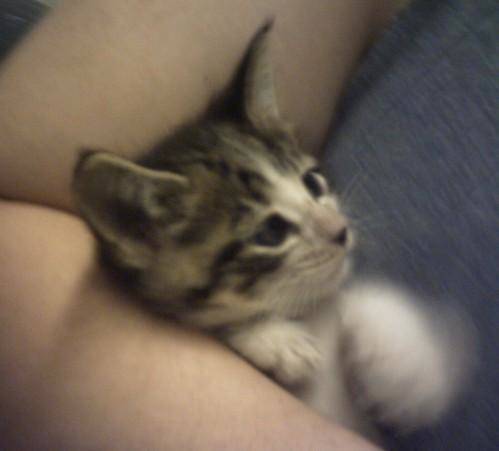
Label: cat